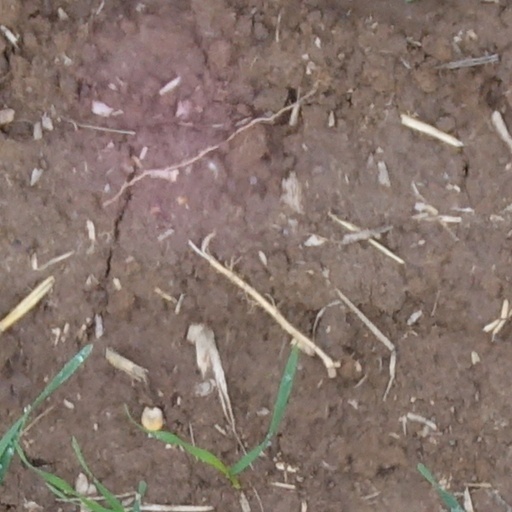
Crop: wheat